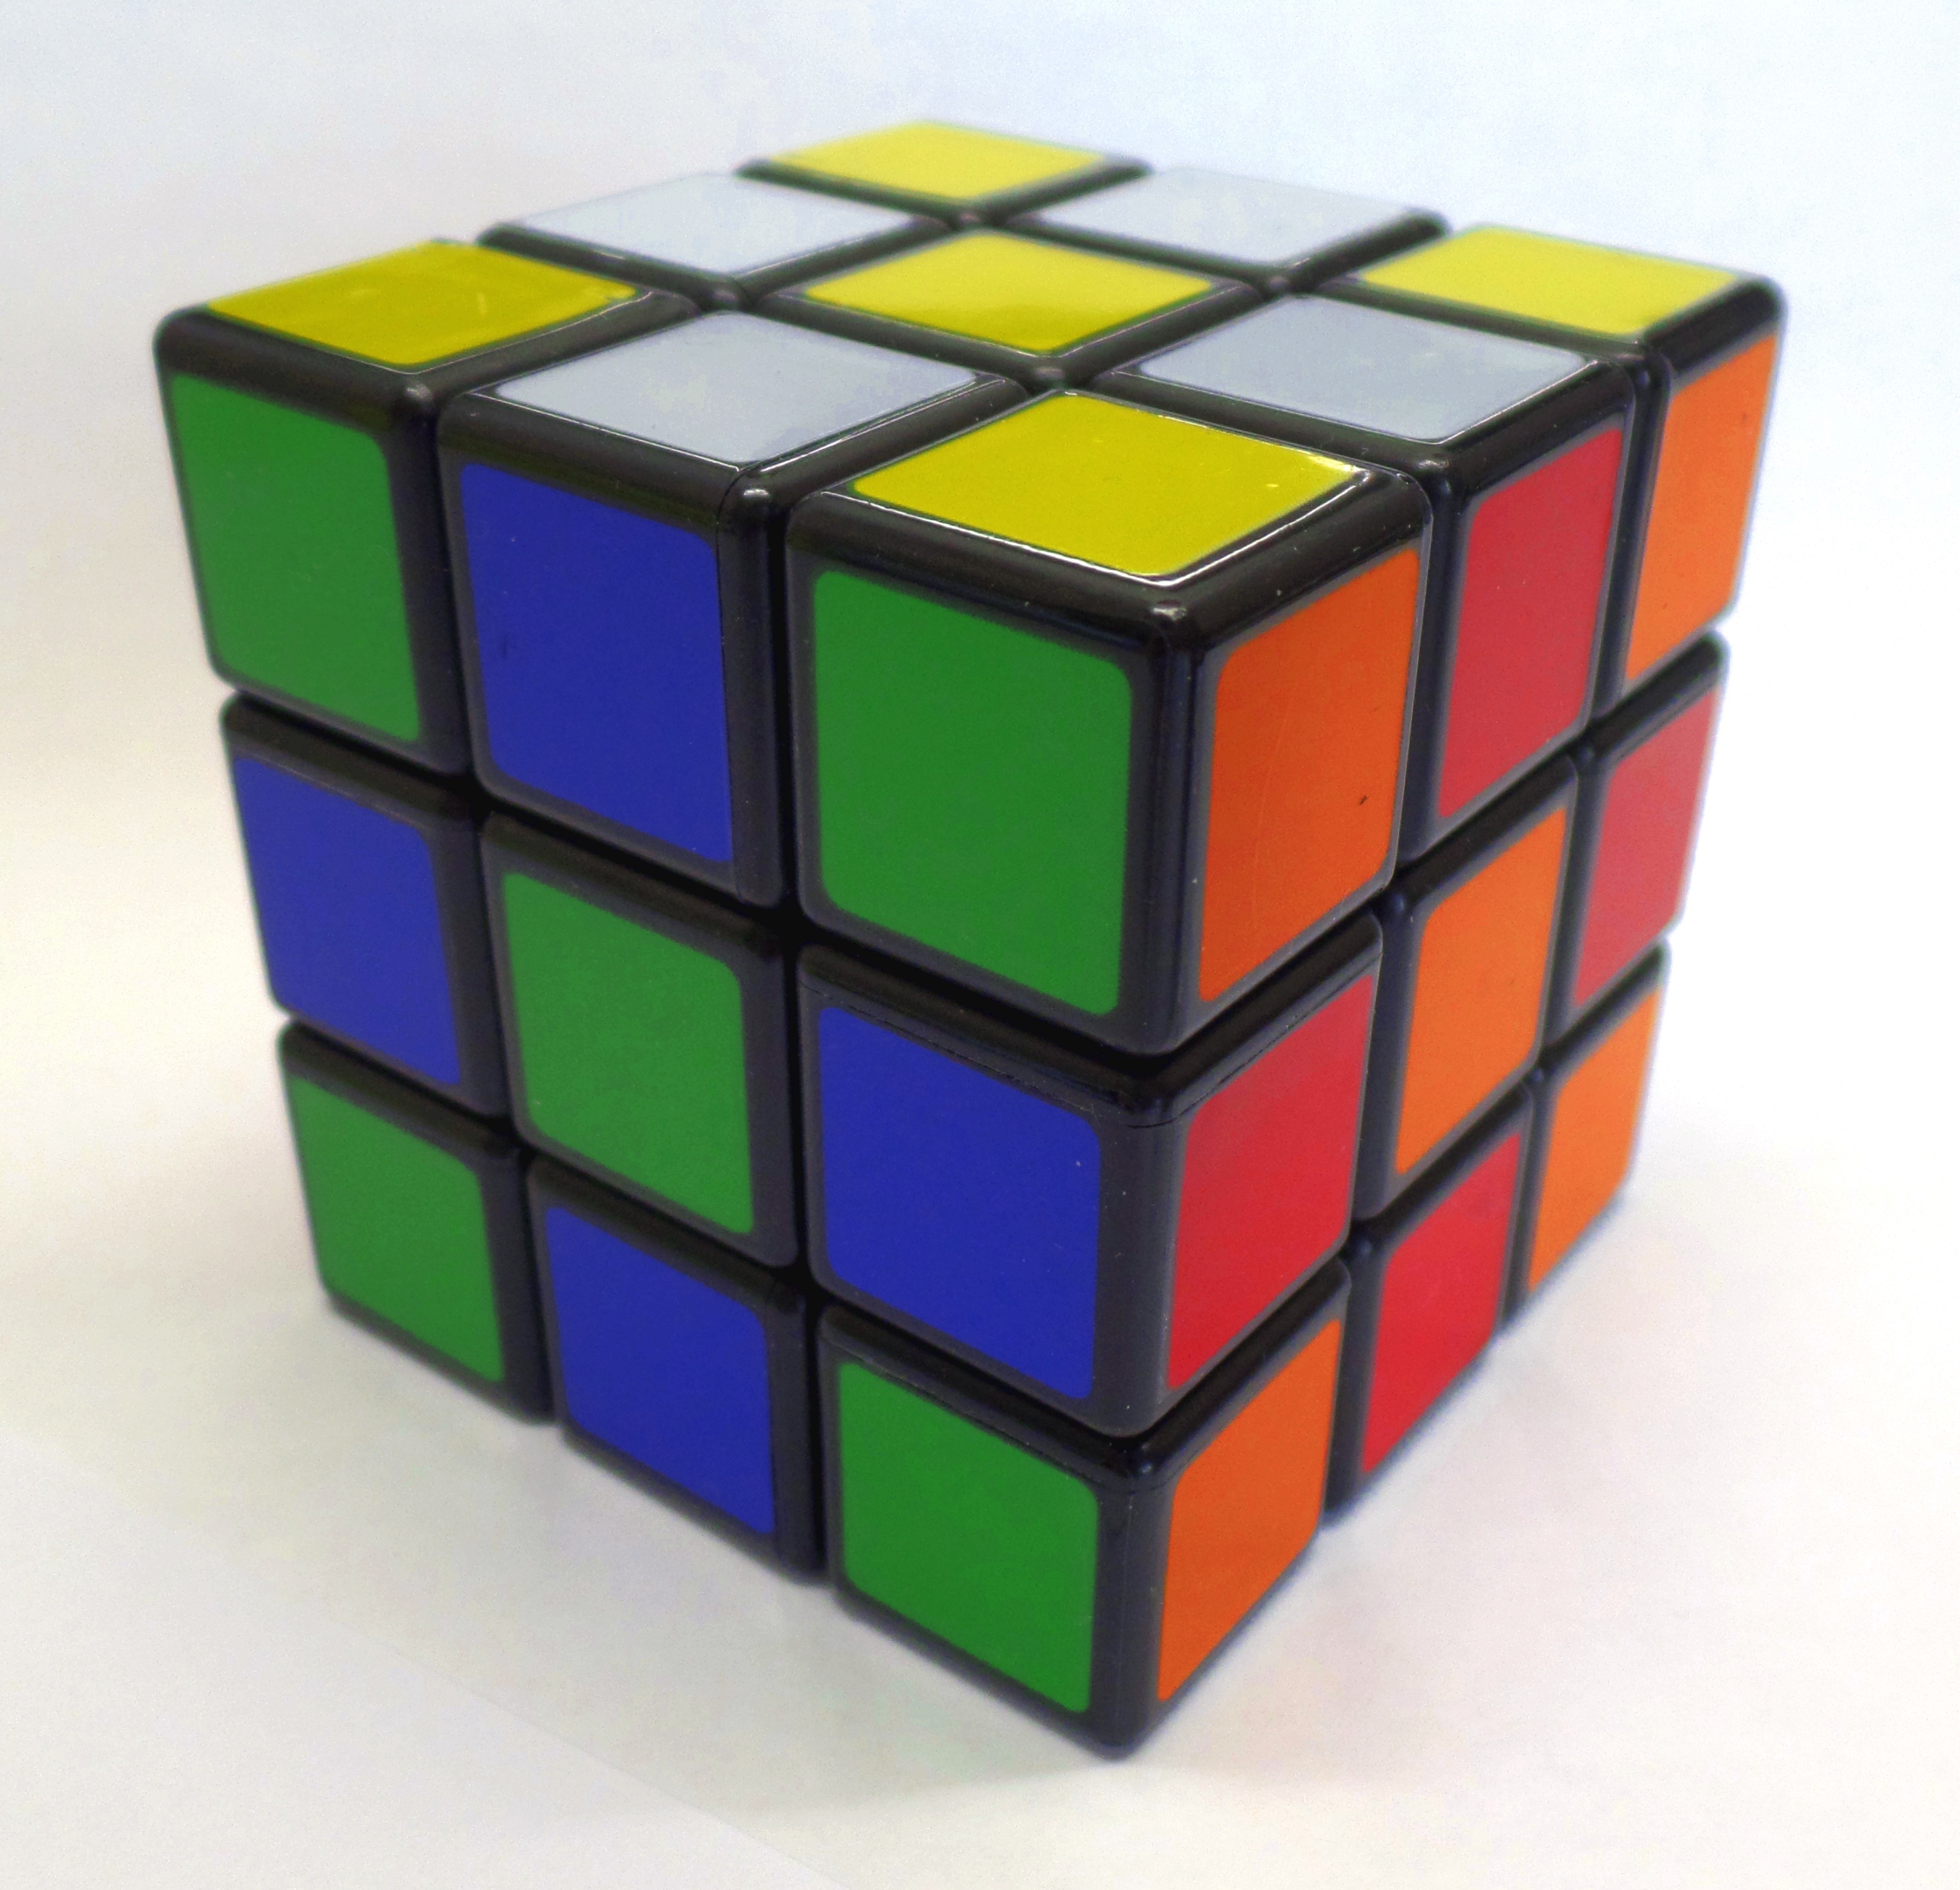
toy, font, cube, puzzle, rubik's cube, mechanical puzzle, novell